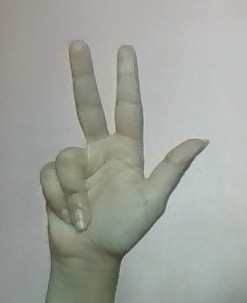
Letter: al